Bob Martin (boxer)

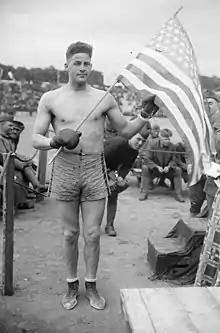
'Fighting' Bob Martin in 1919

'Fighting' Bob Martin (November 11, 1897 – 1978) was a heavyweight boxer who became the Heavyweight Champion of the American Expeditionary Forces